Jan Krasoń

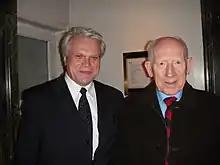
Jan Krason and Ryszard Korol

With his partner, Ryszard A. Korol, he developed a proprietary technology “6M-EX” for the recovery of these elements, which offered opportunities for billions in profits. However, the proposal was rejected by KGHM for unknown reasons.